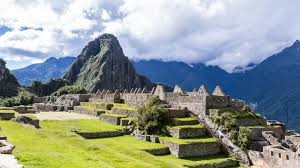
Landmark: Machu Picchu